Folk guerrilla concerts

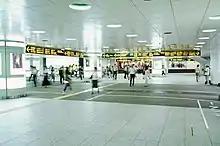
West underground gate of Shinjuku station, where the concerts started

The folk guerrilla concerts were folk music concerts in Shinjuku station, Shinjuku, Tokyo, held by anti-Vietnam War activists in 1969. The people who participated in the concert were termed "folk guerrillas". The concerts were organized by the anti-war group Beheiren. They began in February, and concerts continued up until July, when a fight with riot police led to the dispersal of the concerts and the arrests of musicians.